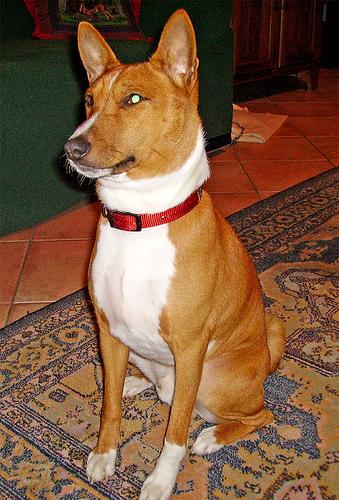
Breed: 243-n000103-basenji